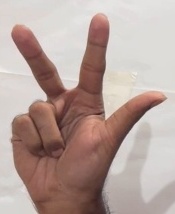
ASL sign: 3